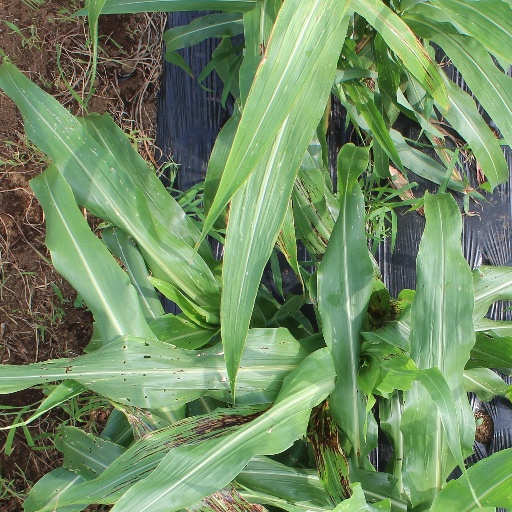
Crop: sorghum